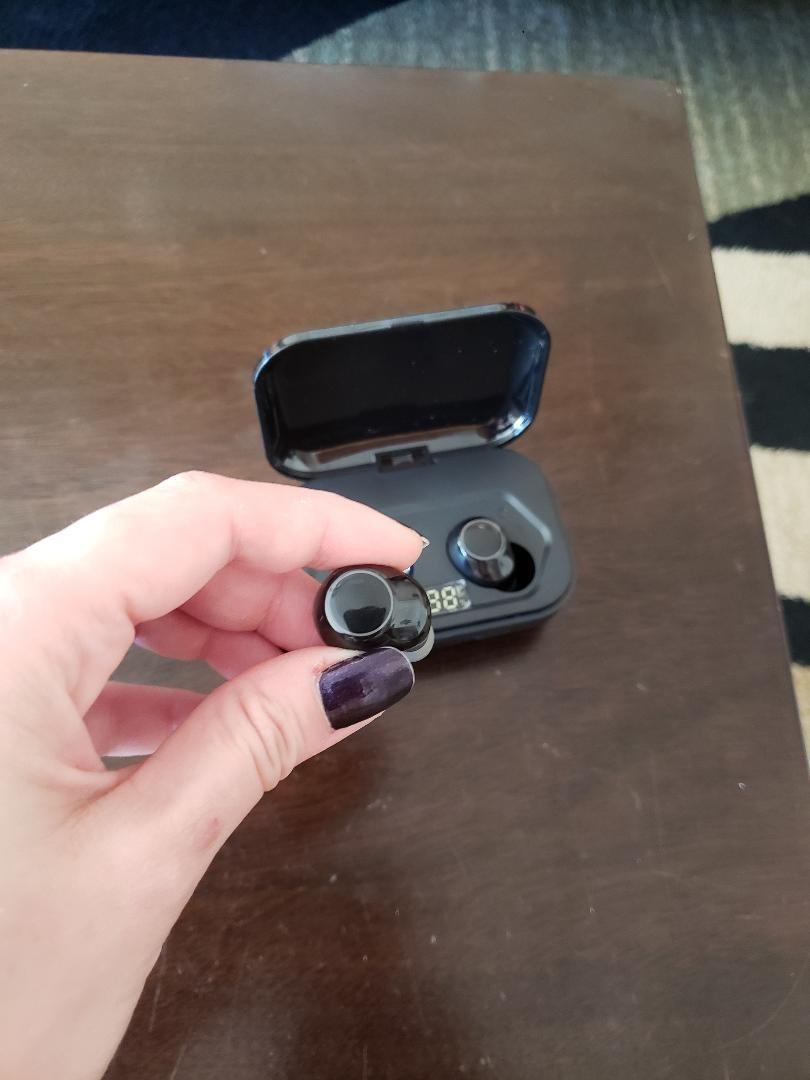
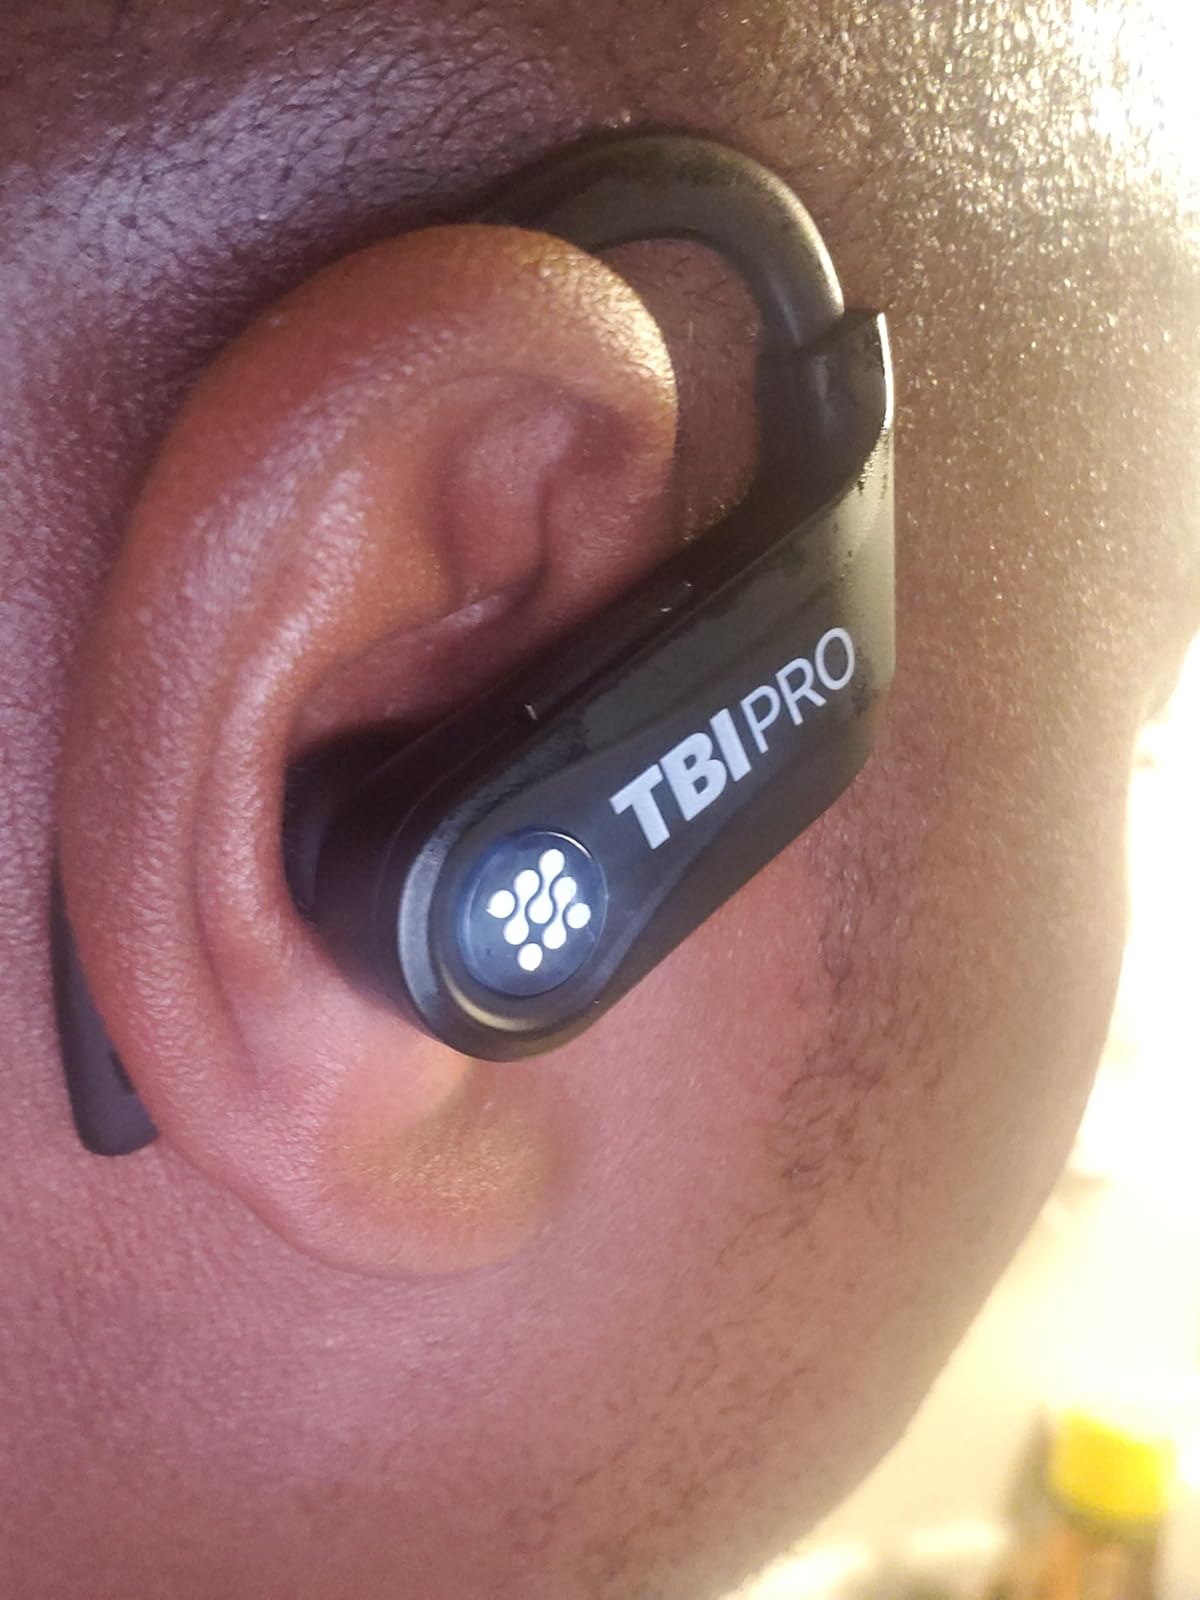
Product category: earbuds
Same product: no